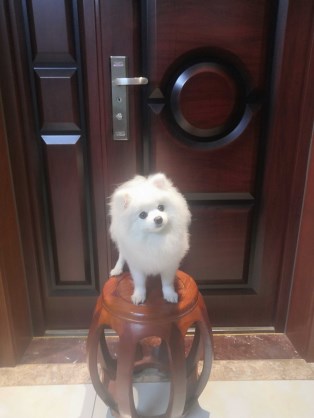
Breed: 1936-n000005-Pomeranian